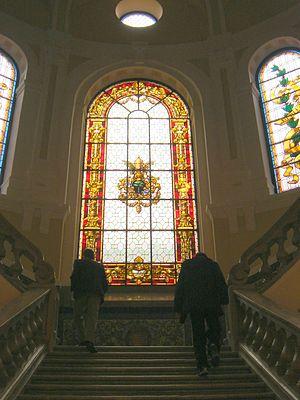
Constantino Candeira: volée droite d'escalier en pierre (1941), muni de balustrades, formant à partir du palier deux bras distincts, cage d'escalier de l'Université de Valladolid, Espagne.